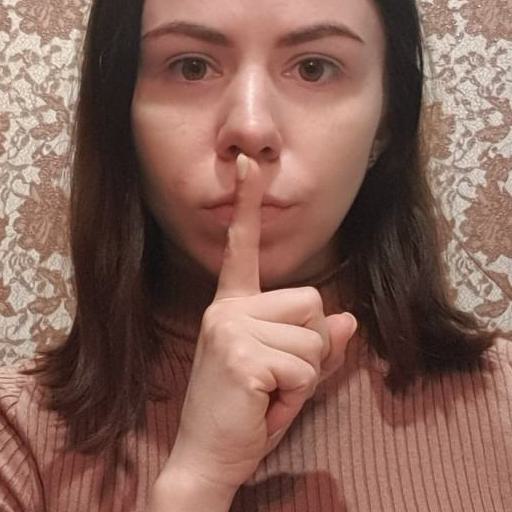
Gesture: mute